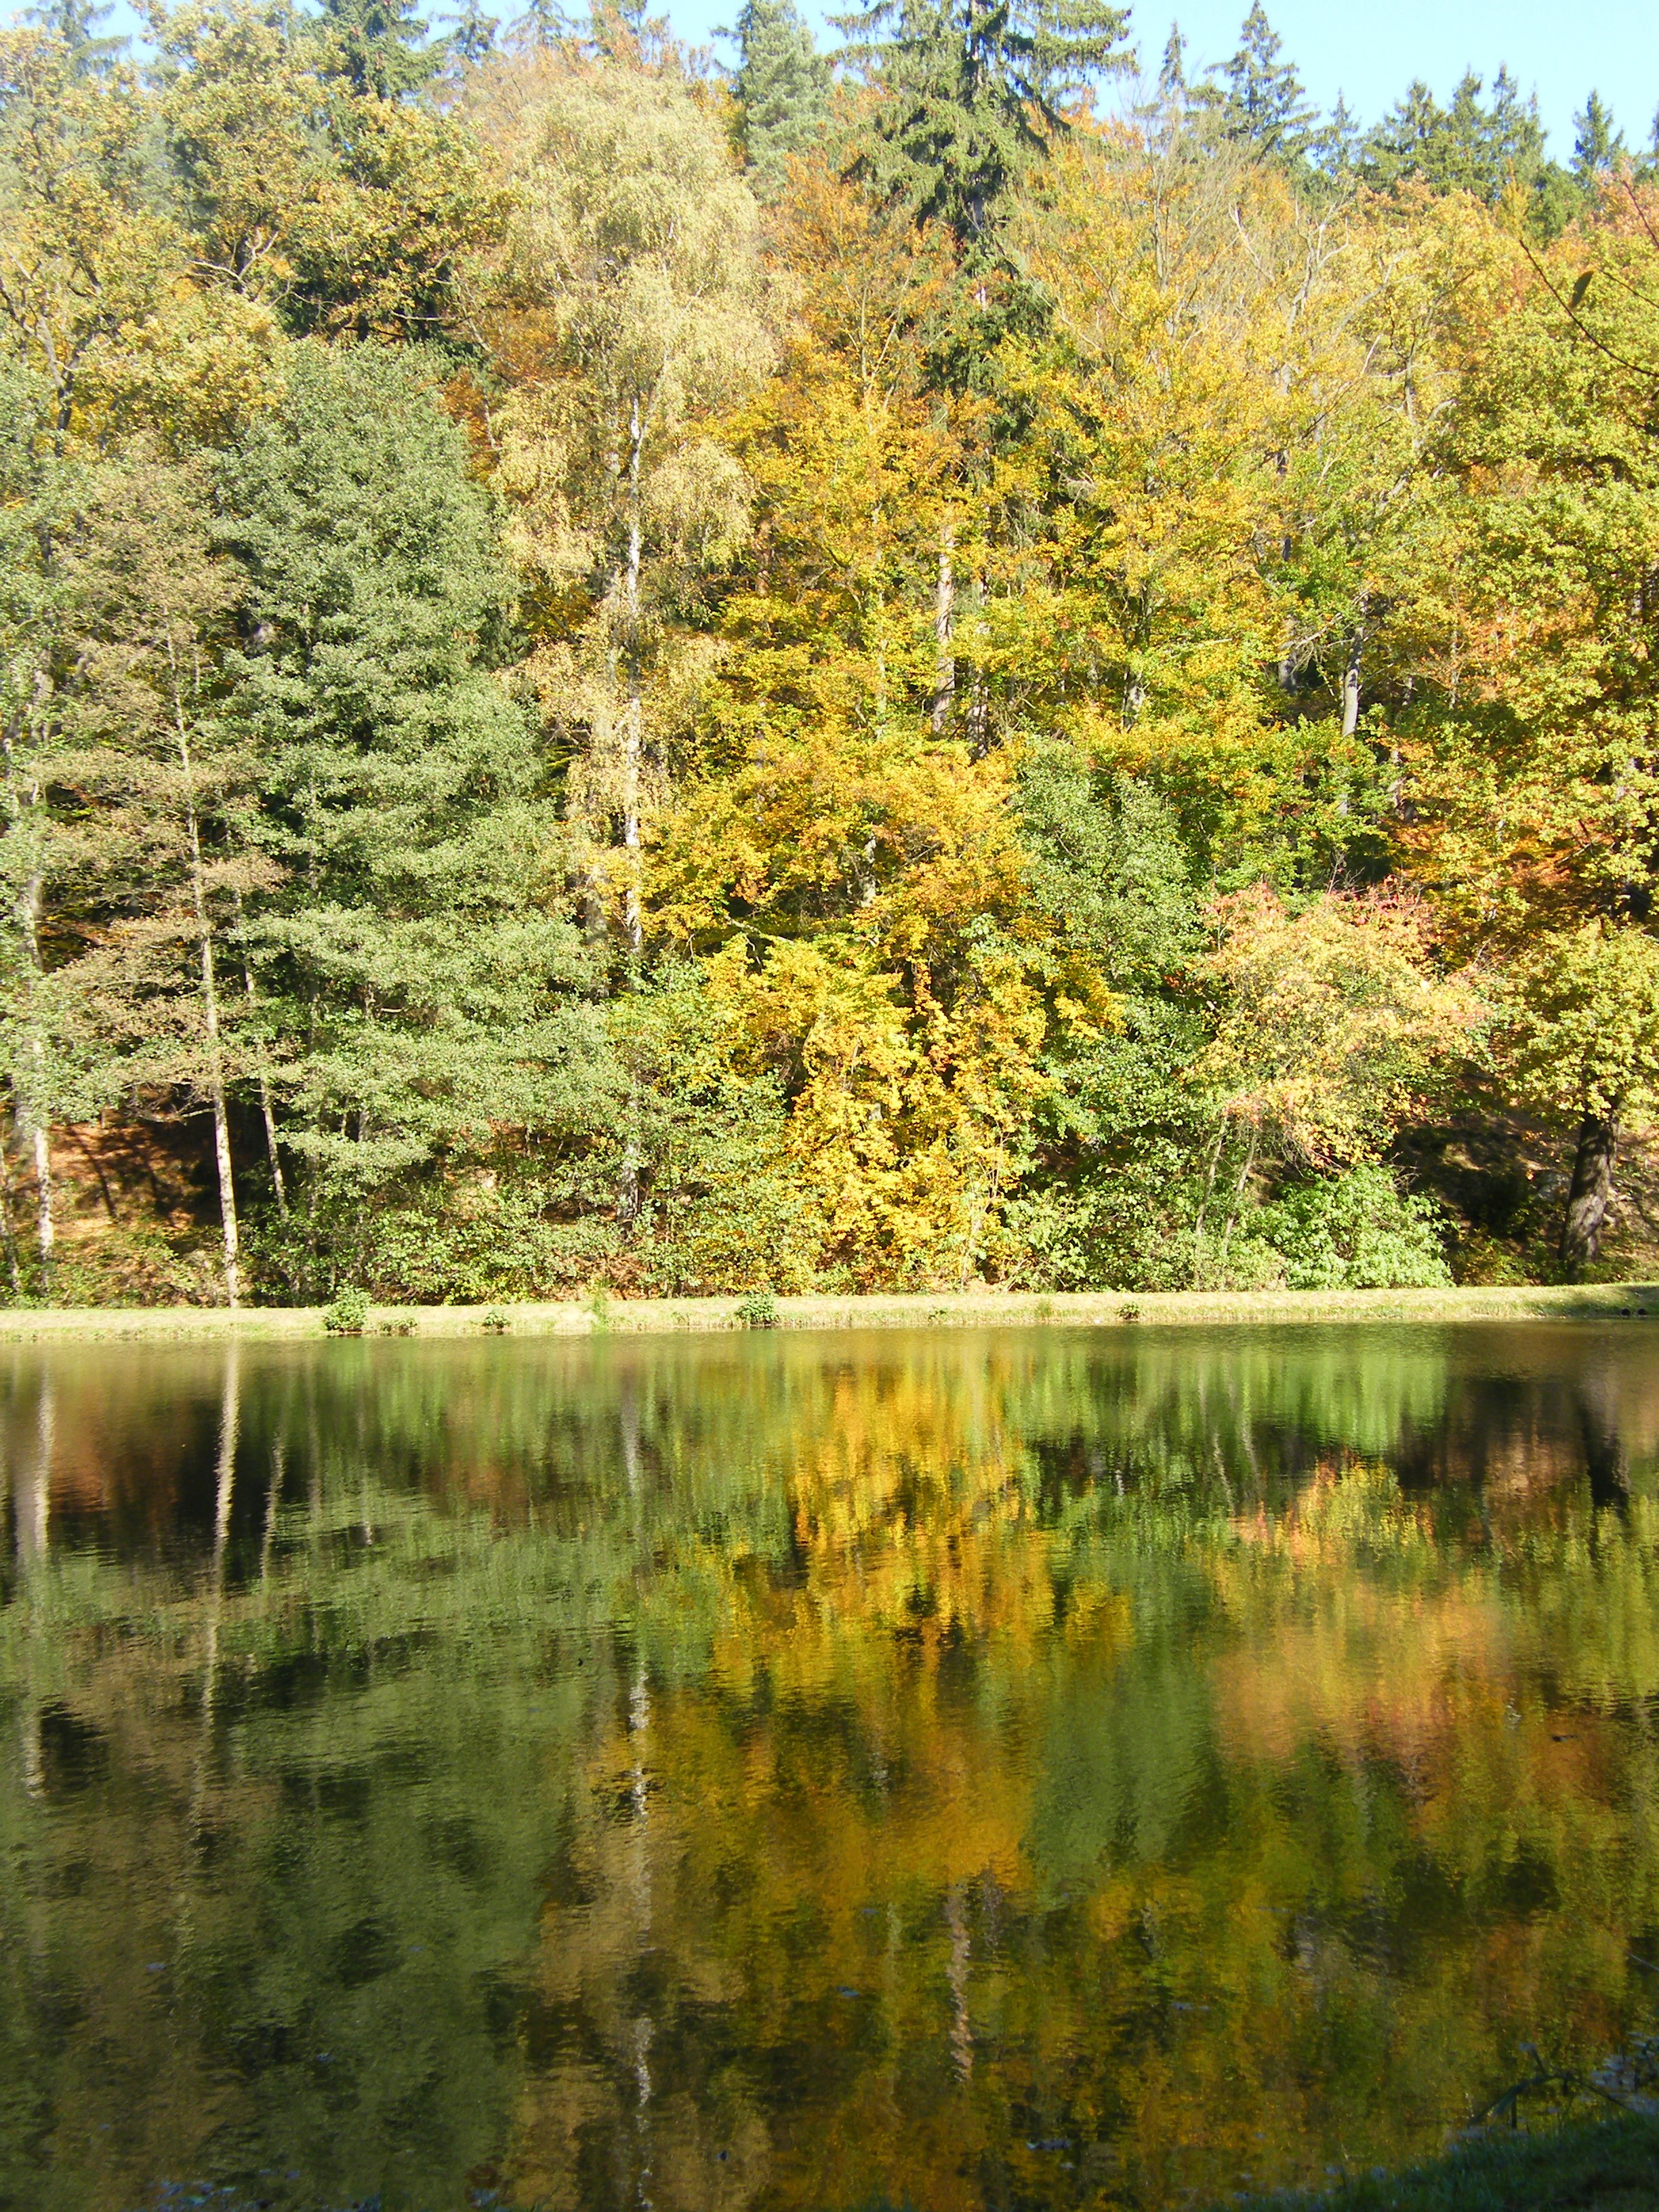
tree, nature, forest, wilderness, plant, meadow, leaf, flower, lake, river, pond, reflection, autumn, park, botany, colorful, season, emerge, wetland, woodland, habitat, autumn forest, ecosystem, mirroring, biome, woody plant, temperate broadleaf and mixed forest